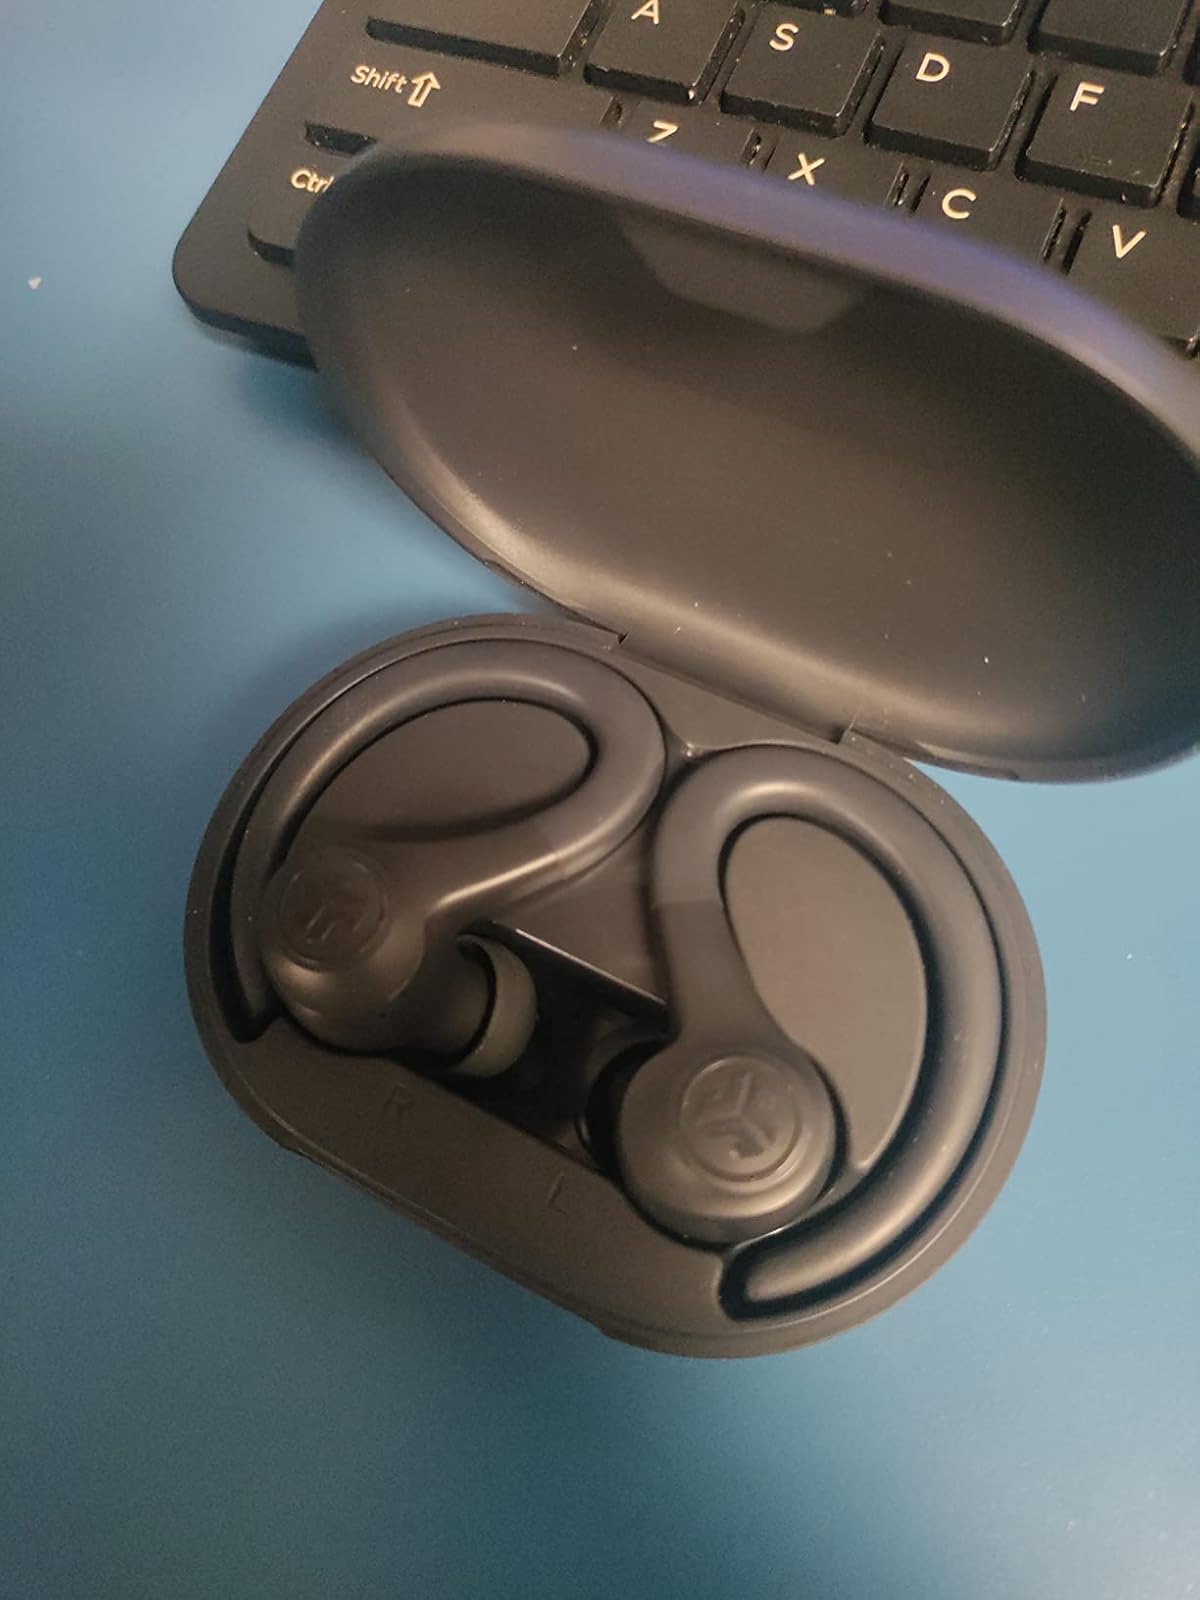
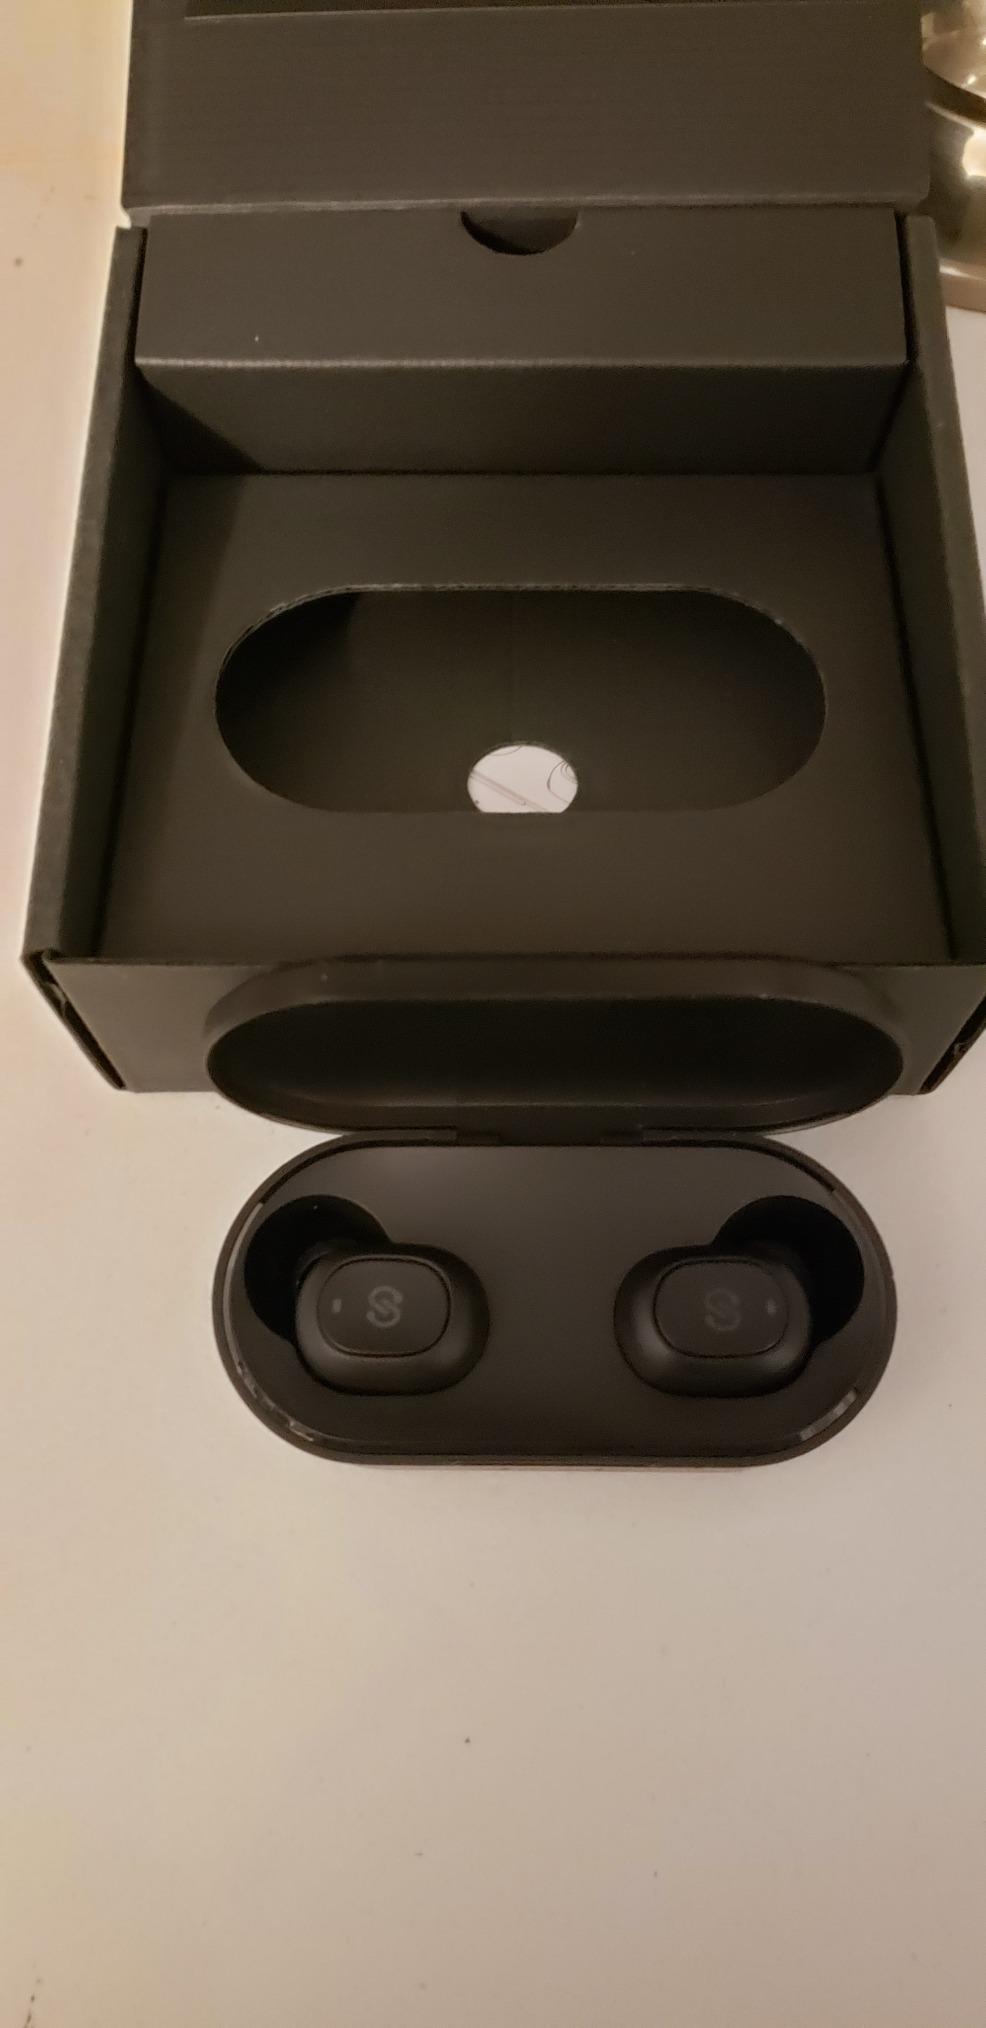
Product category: earbuds
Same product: no